Three Sisters Bridge

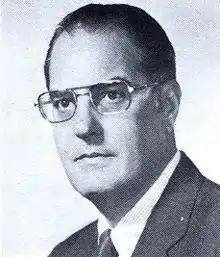
Rep. Robert Giaimo, who led the House revolt against Natcher.

As the court cases continued to delay construction of the Three Sisters Bridge, other factors were conspiring to break Natcher's hold over Metro funding and end his primary means of forcing the bridge's construction.